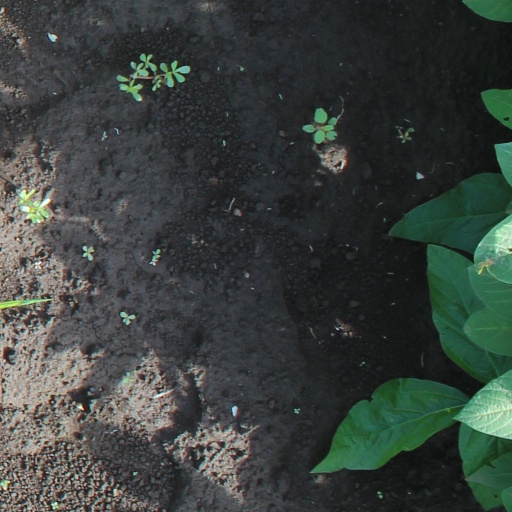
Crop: soybean